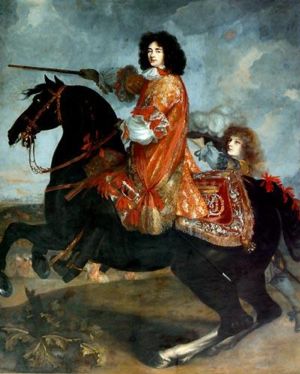
Monmouths oprør / Hertugen af Monmouth
James Scott, 1. hertug af Monmouth
Monmouths oprør i 1685 var et forsøg på at vælte Jakob 2. af England, som var blevet konge af England, Skotland og Irland ved sin ældre broder Karl 2.s død den 6. februar 1685. Jakob 2. var katolik og nogle af hans protestantiske undersåtter var modstandere af, at han var blevet konge. James Scott, 1. hertug af Monmouth, en illegitim søn af Karl 2. hævdede at være den retmæssige arving til tronen og forsøgte at afsætte Jakob 2.